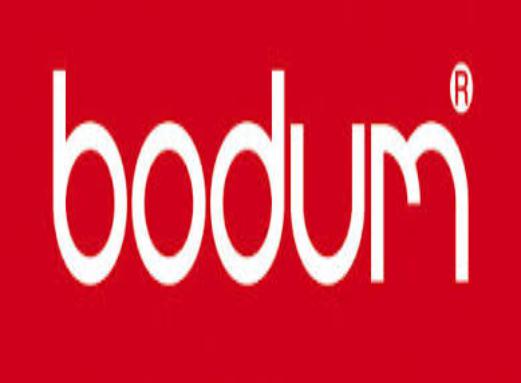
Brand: BODUM
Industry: Necessities